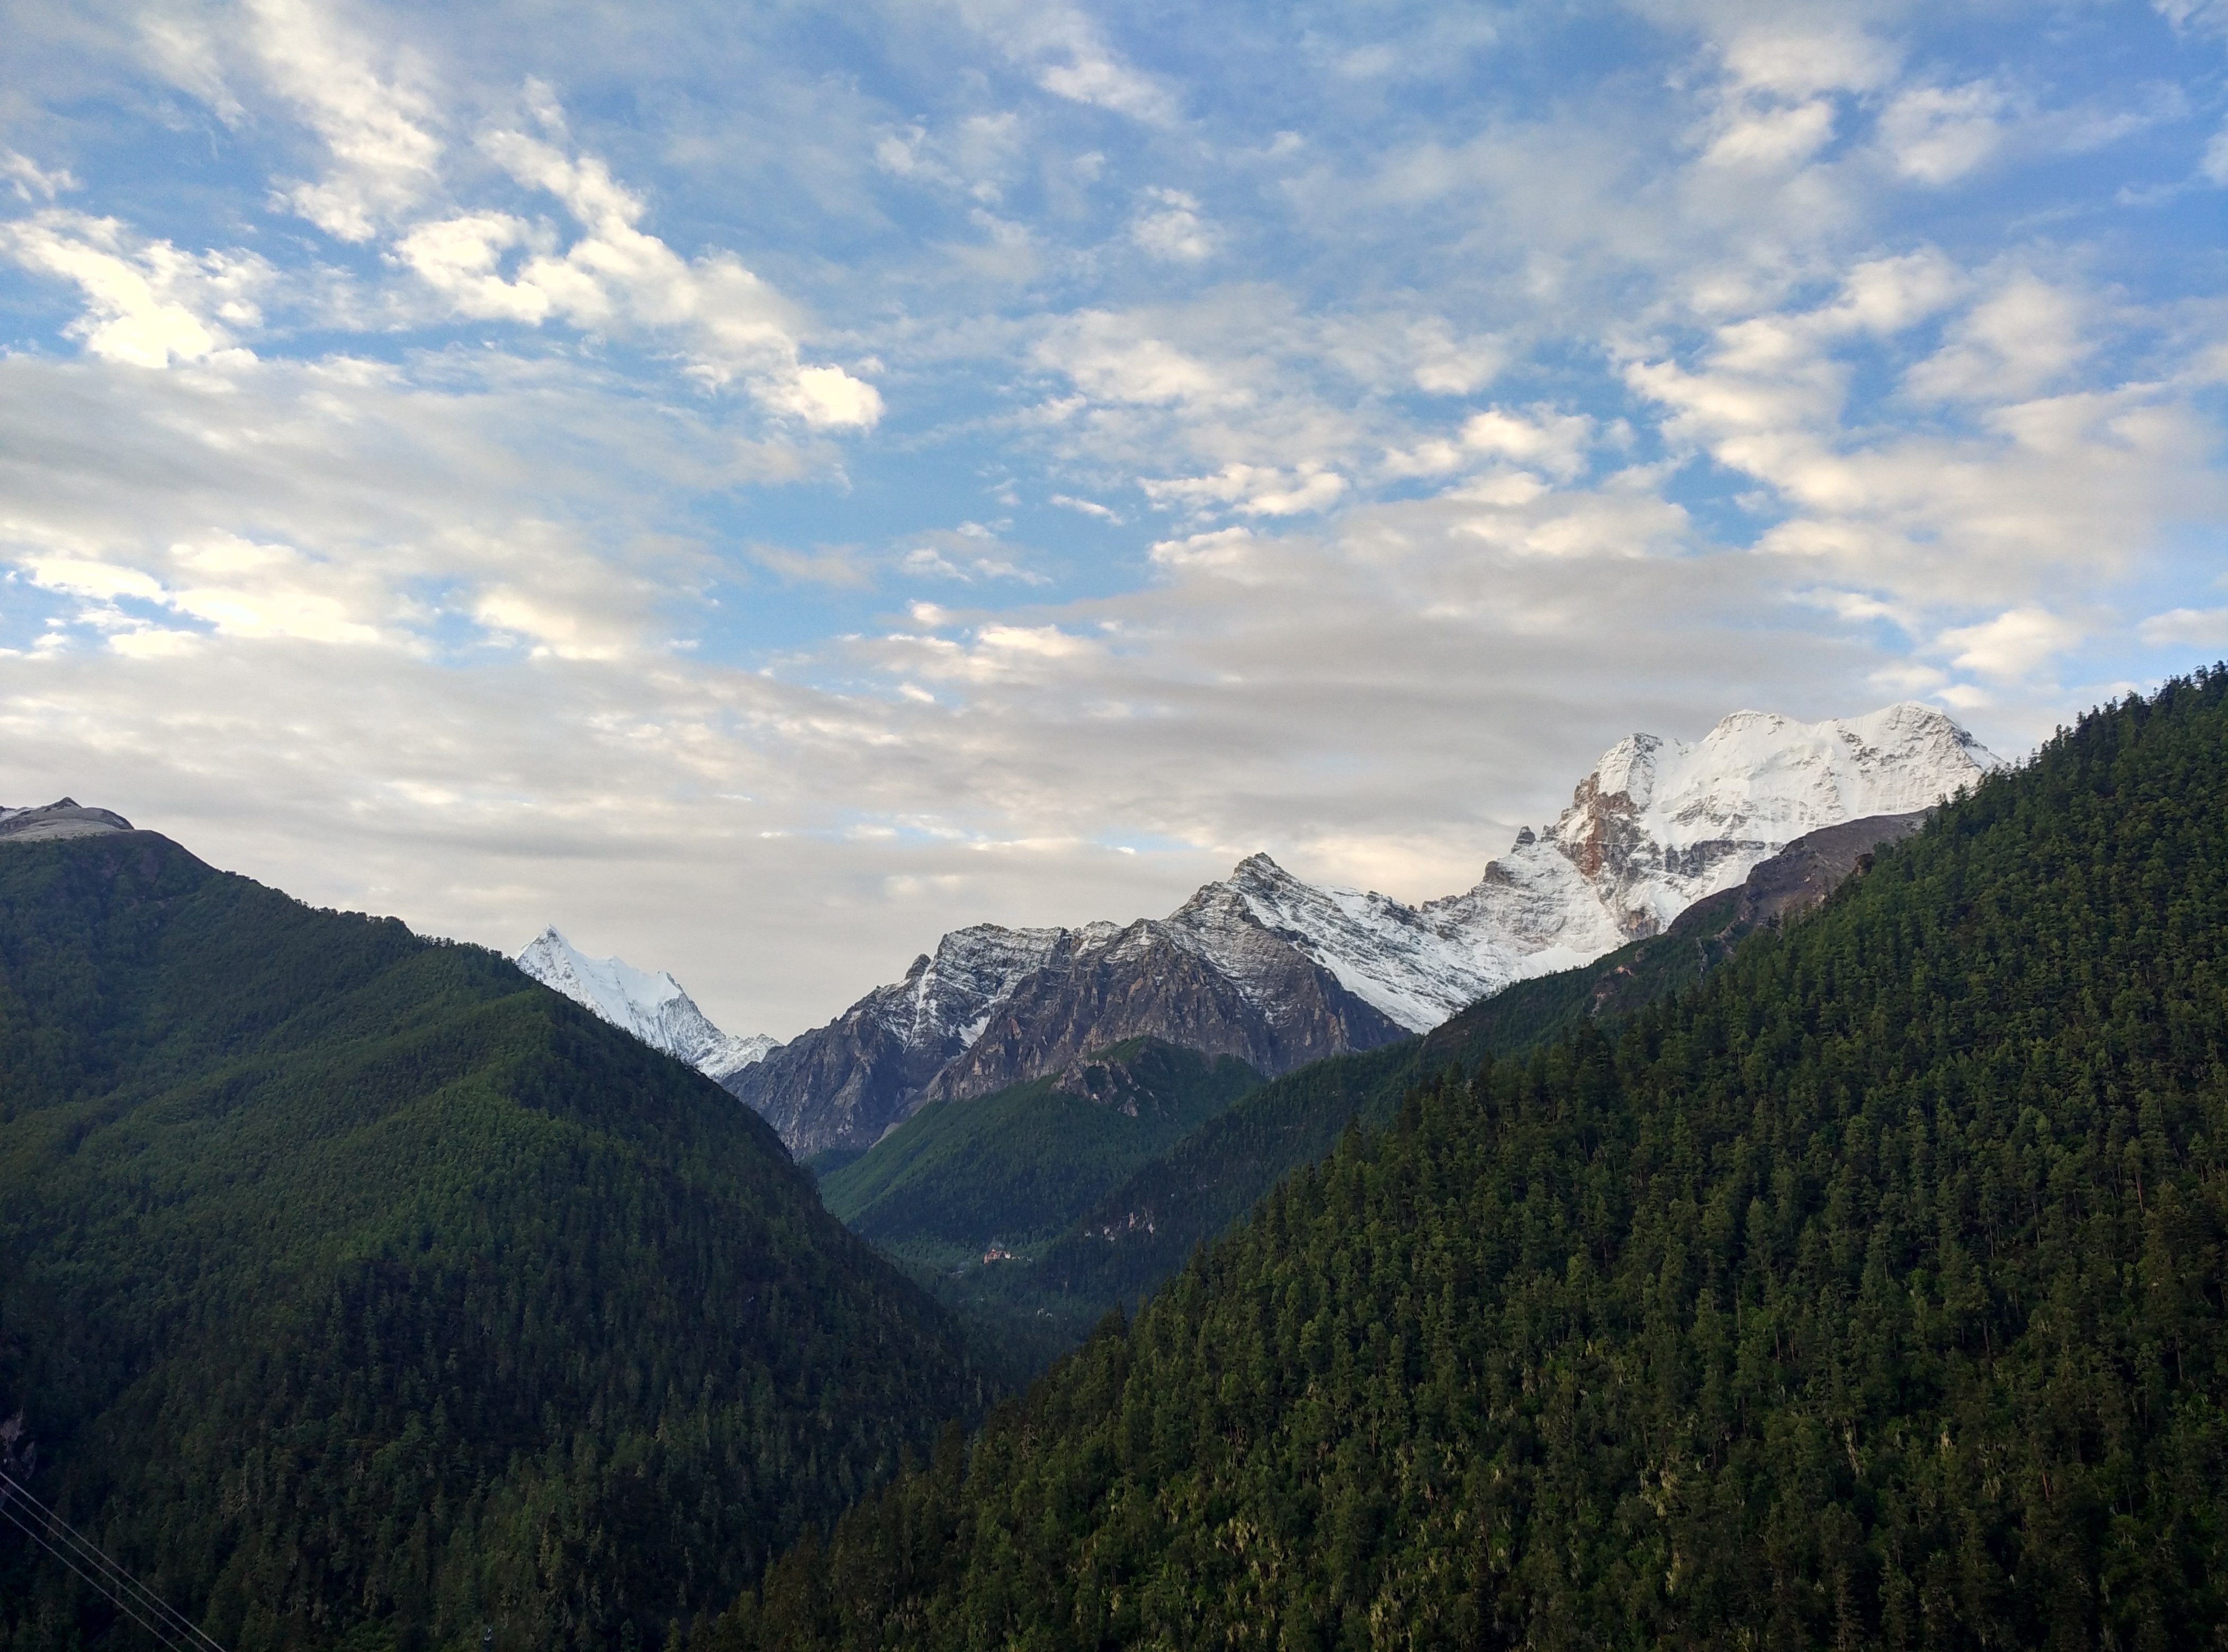
landscape, nature, forest, wilderness, mountain, cloud, sky, meadow, hill, valley, mountain range, highland, ridge, snow mountain, alps, plateau, fell, loch, landform, inagi, aden, xian nairi, mountain pass, geographical feature, mountainous landforms